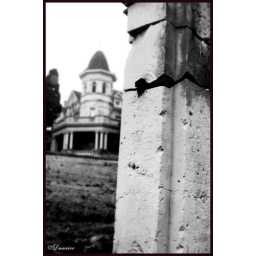
The fence surronding this house was surrounded by these huge cracked and broken pillars.